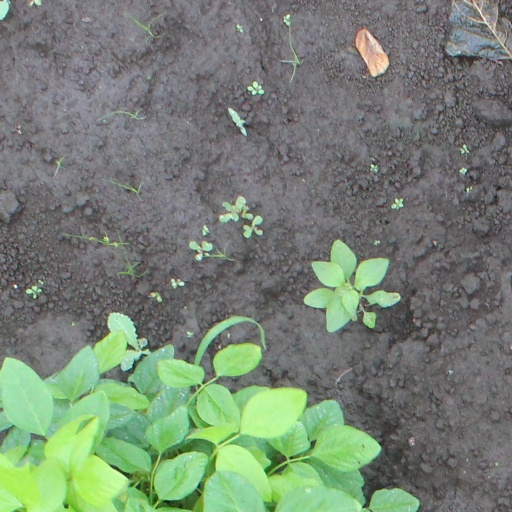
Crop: soybean